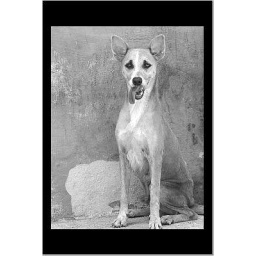
A regal looking street dog near the cathedral in Parque Central. Granada, Nicaragua